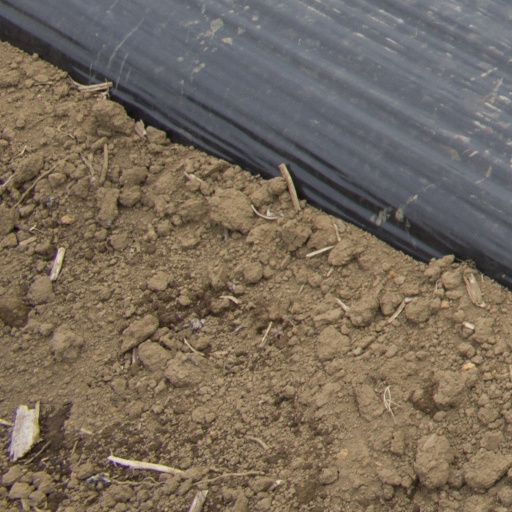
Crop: Jerusalem artichoke